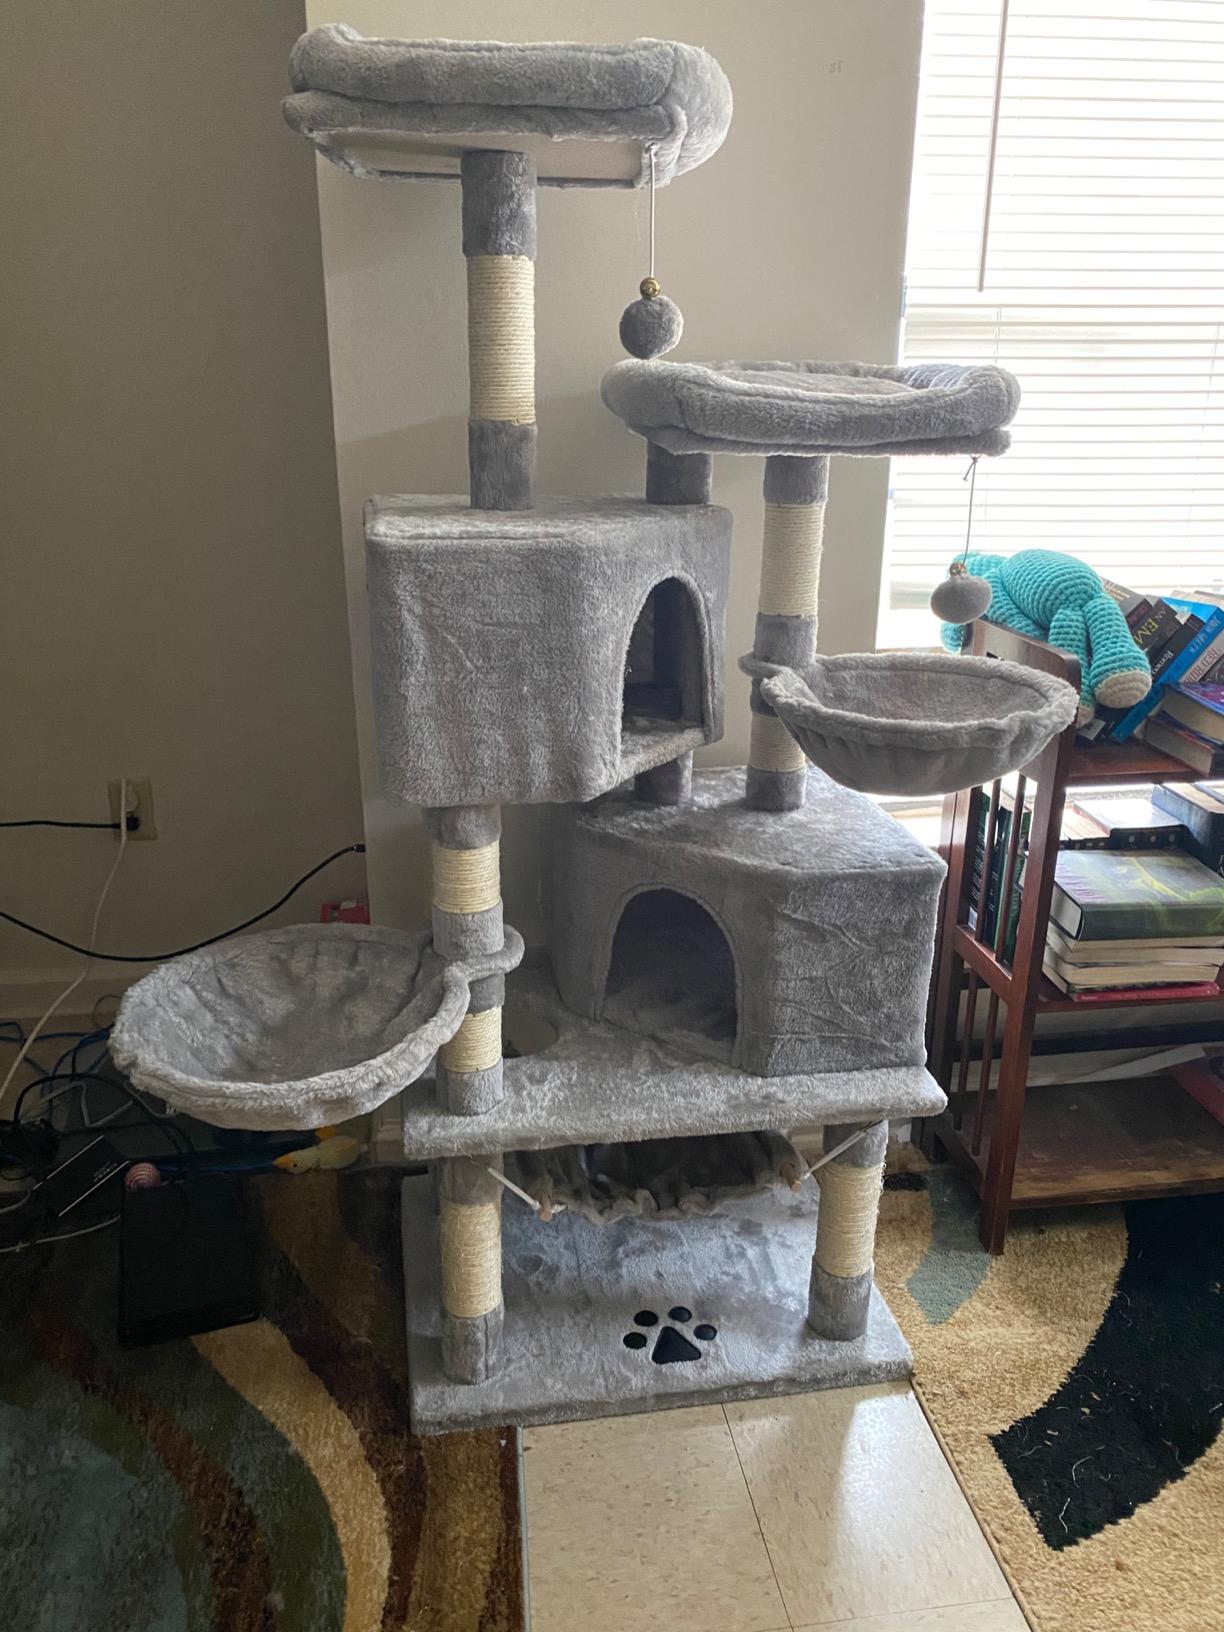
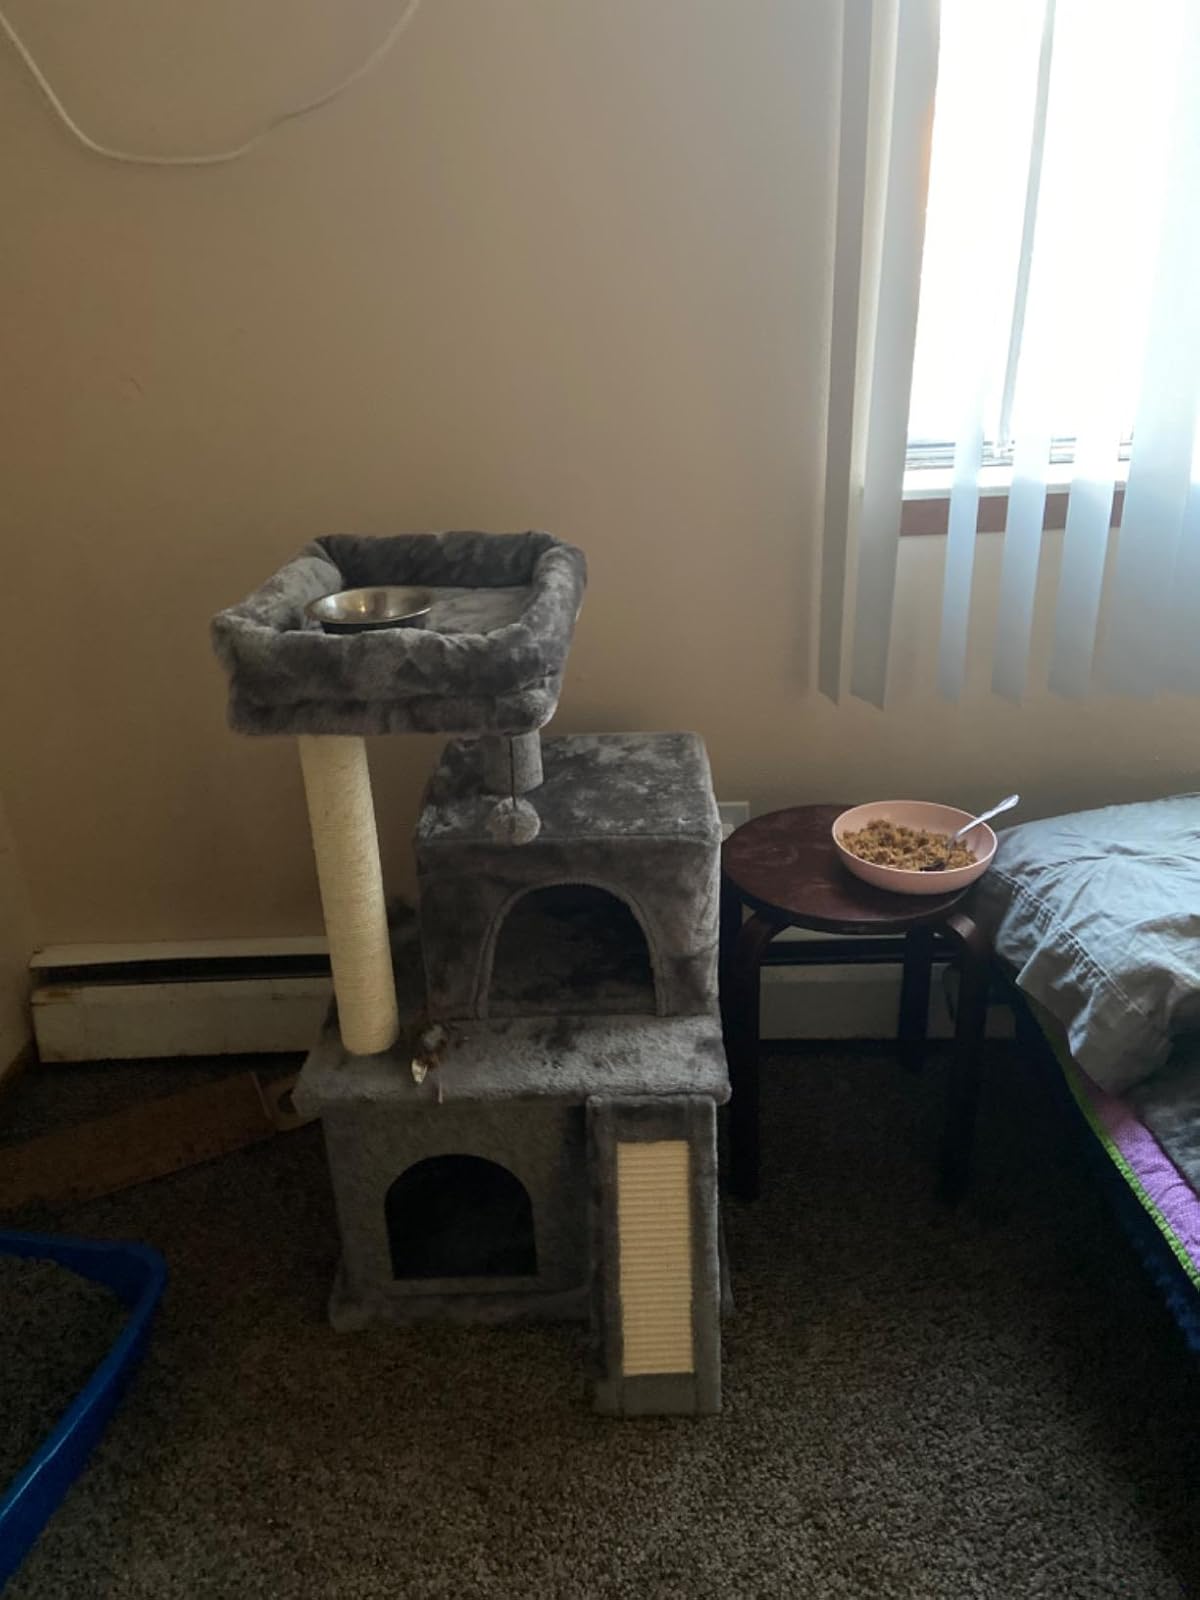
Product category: items_cat tree
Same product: no